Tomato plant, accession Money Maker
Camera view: tilt-top (135 deg); turntable rotation: 270 degrees
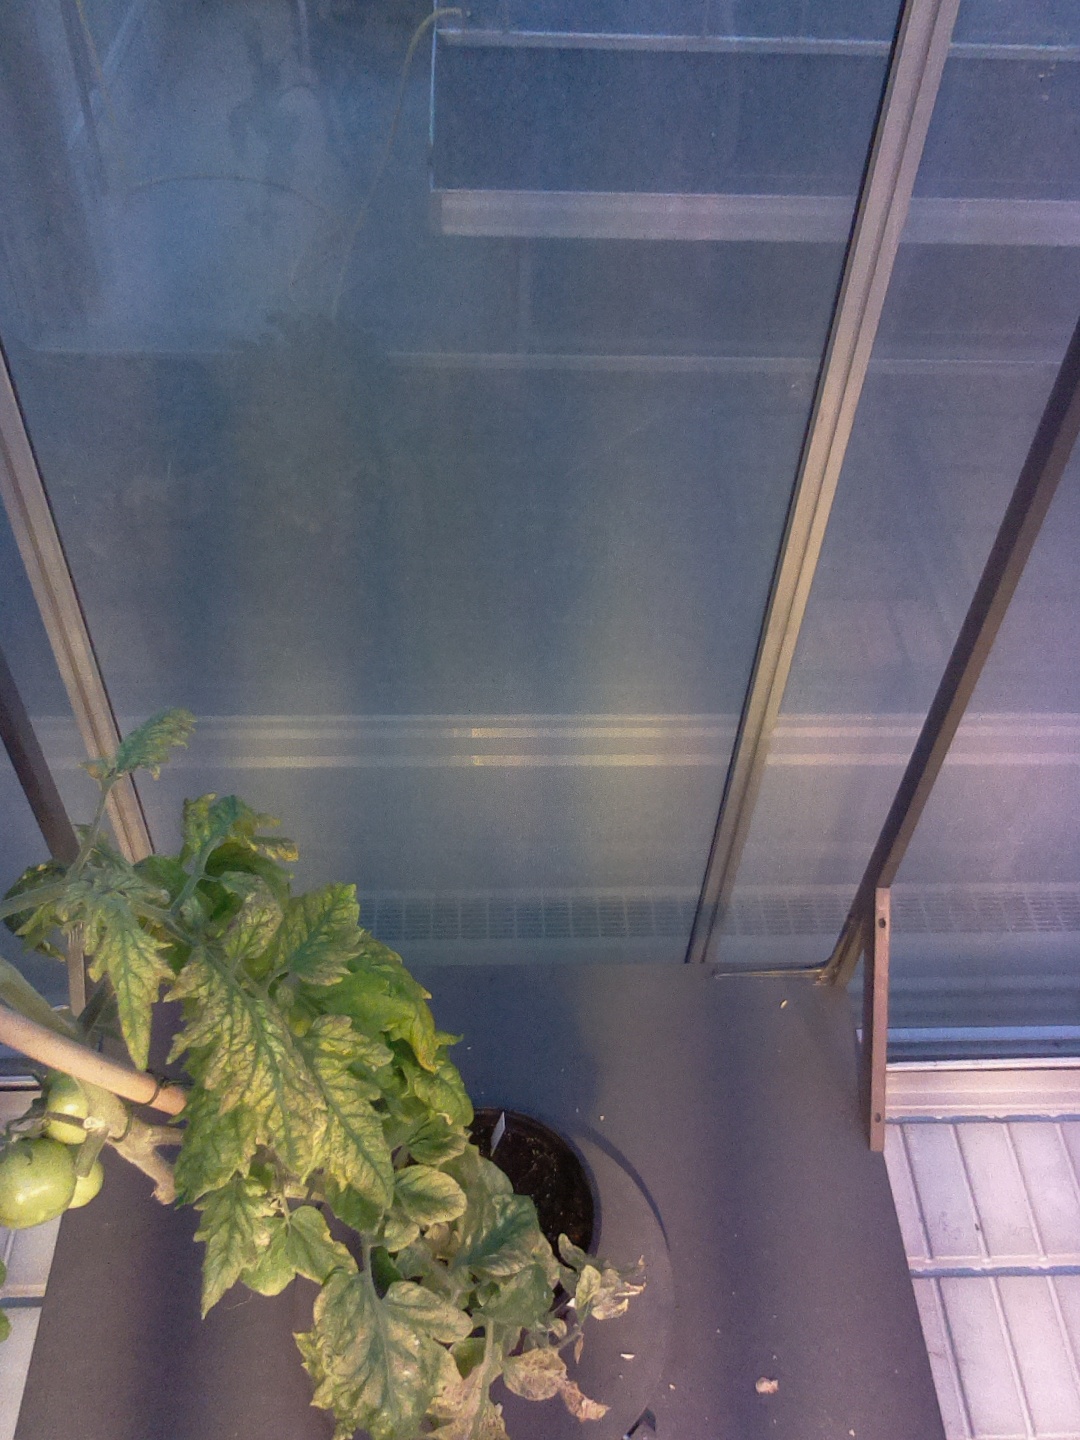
BBCH growth stage 79: 90% -100% of final fruit size